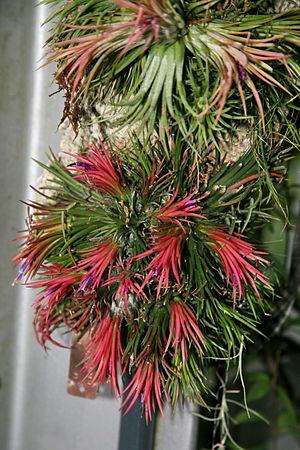
Tillandsia ionantha est une plante de la famille des Bromeliaceae.